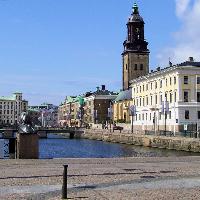
Weather: sun or clear